Margareta Budner

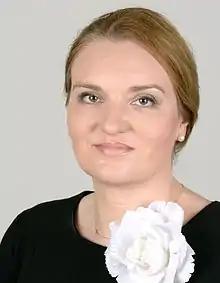
Budner in 2015

Margareta Budner (born 11 June 1975) is a Polish politician. She was elected to the Senate of Poland (10th term) representing the constituency of Konin. She was also elected to the 6th term and 9th term of the Senate of Poland.